Liège International Exposition (1905)

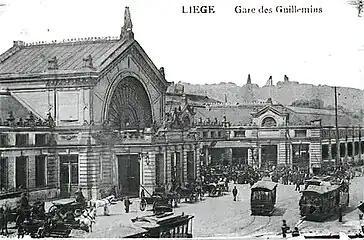
Liège-Guillemins railway station as it appeared in 1905 following improvements for the fair

There was an exhibition of medieval and Renaissance art, "L'art ancien au Pays de Liège", as part of the event. Ulrikke Greve' Nordenfjeldske Kunstindustrimuseums Vævskole contributed tapestries which won a gold prize.